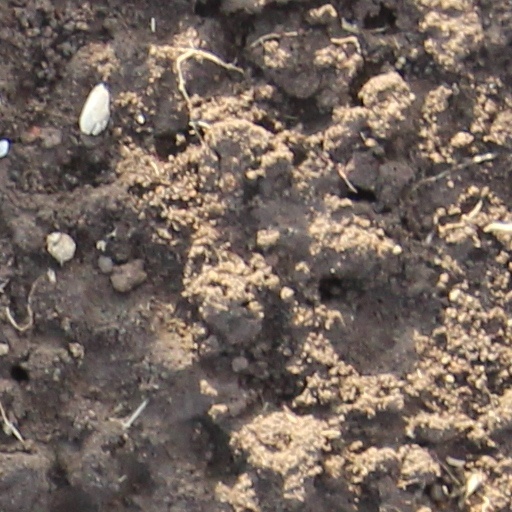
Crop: wheat